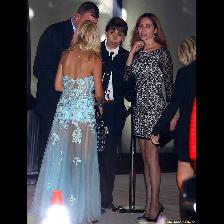
Label: Human